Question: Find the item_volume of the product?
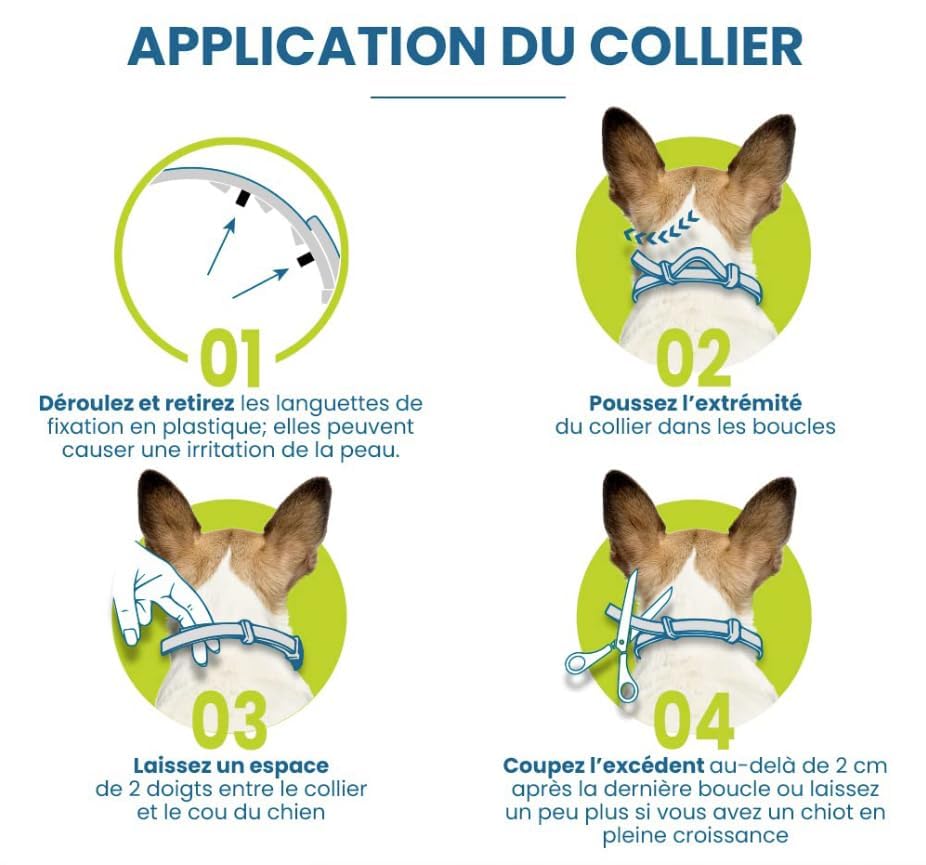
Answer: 4.0 litre